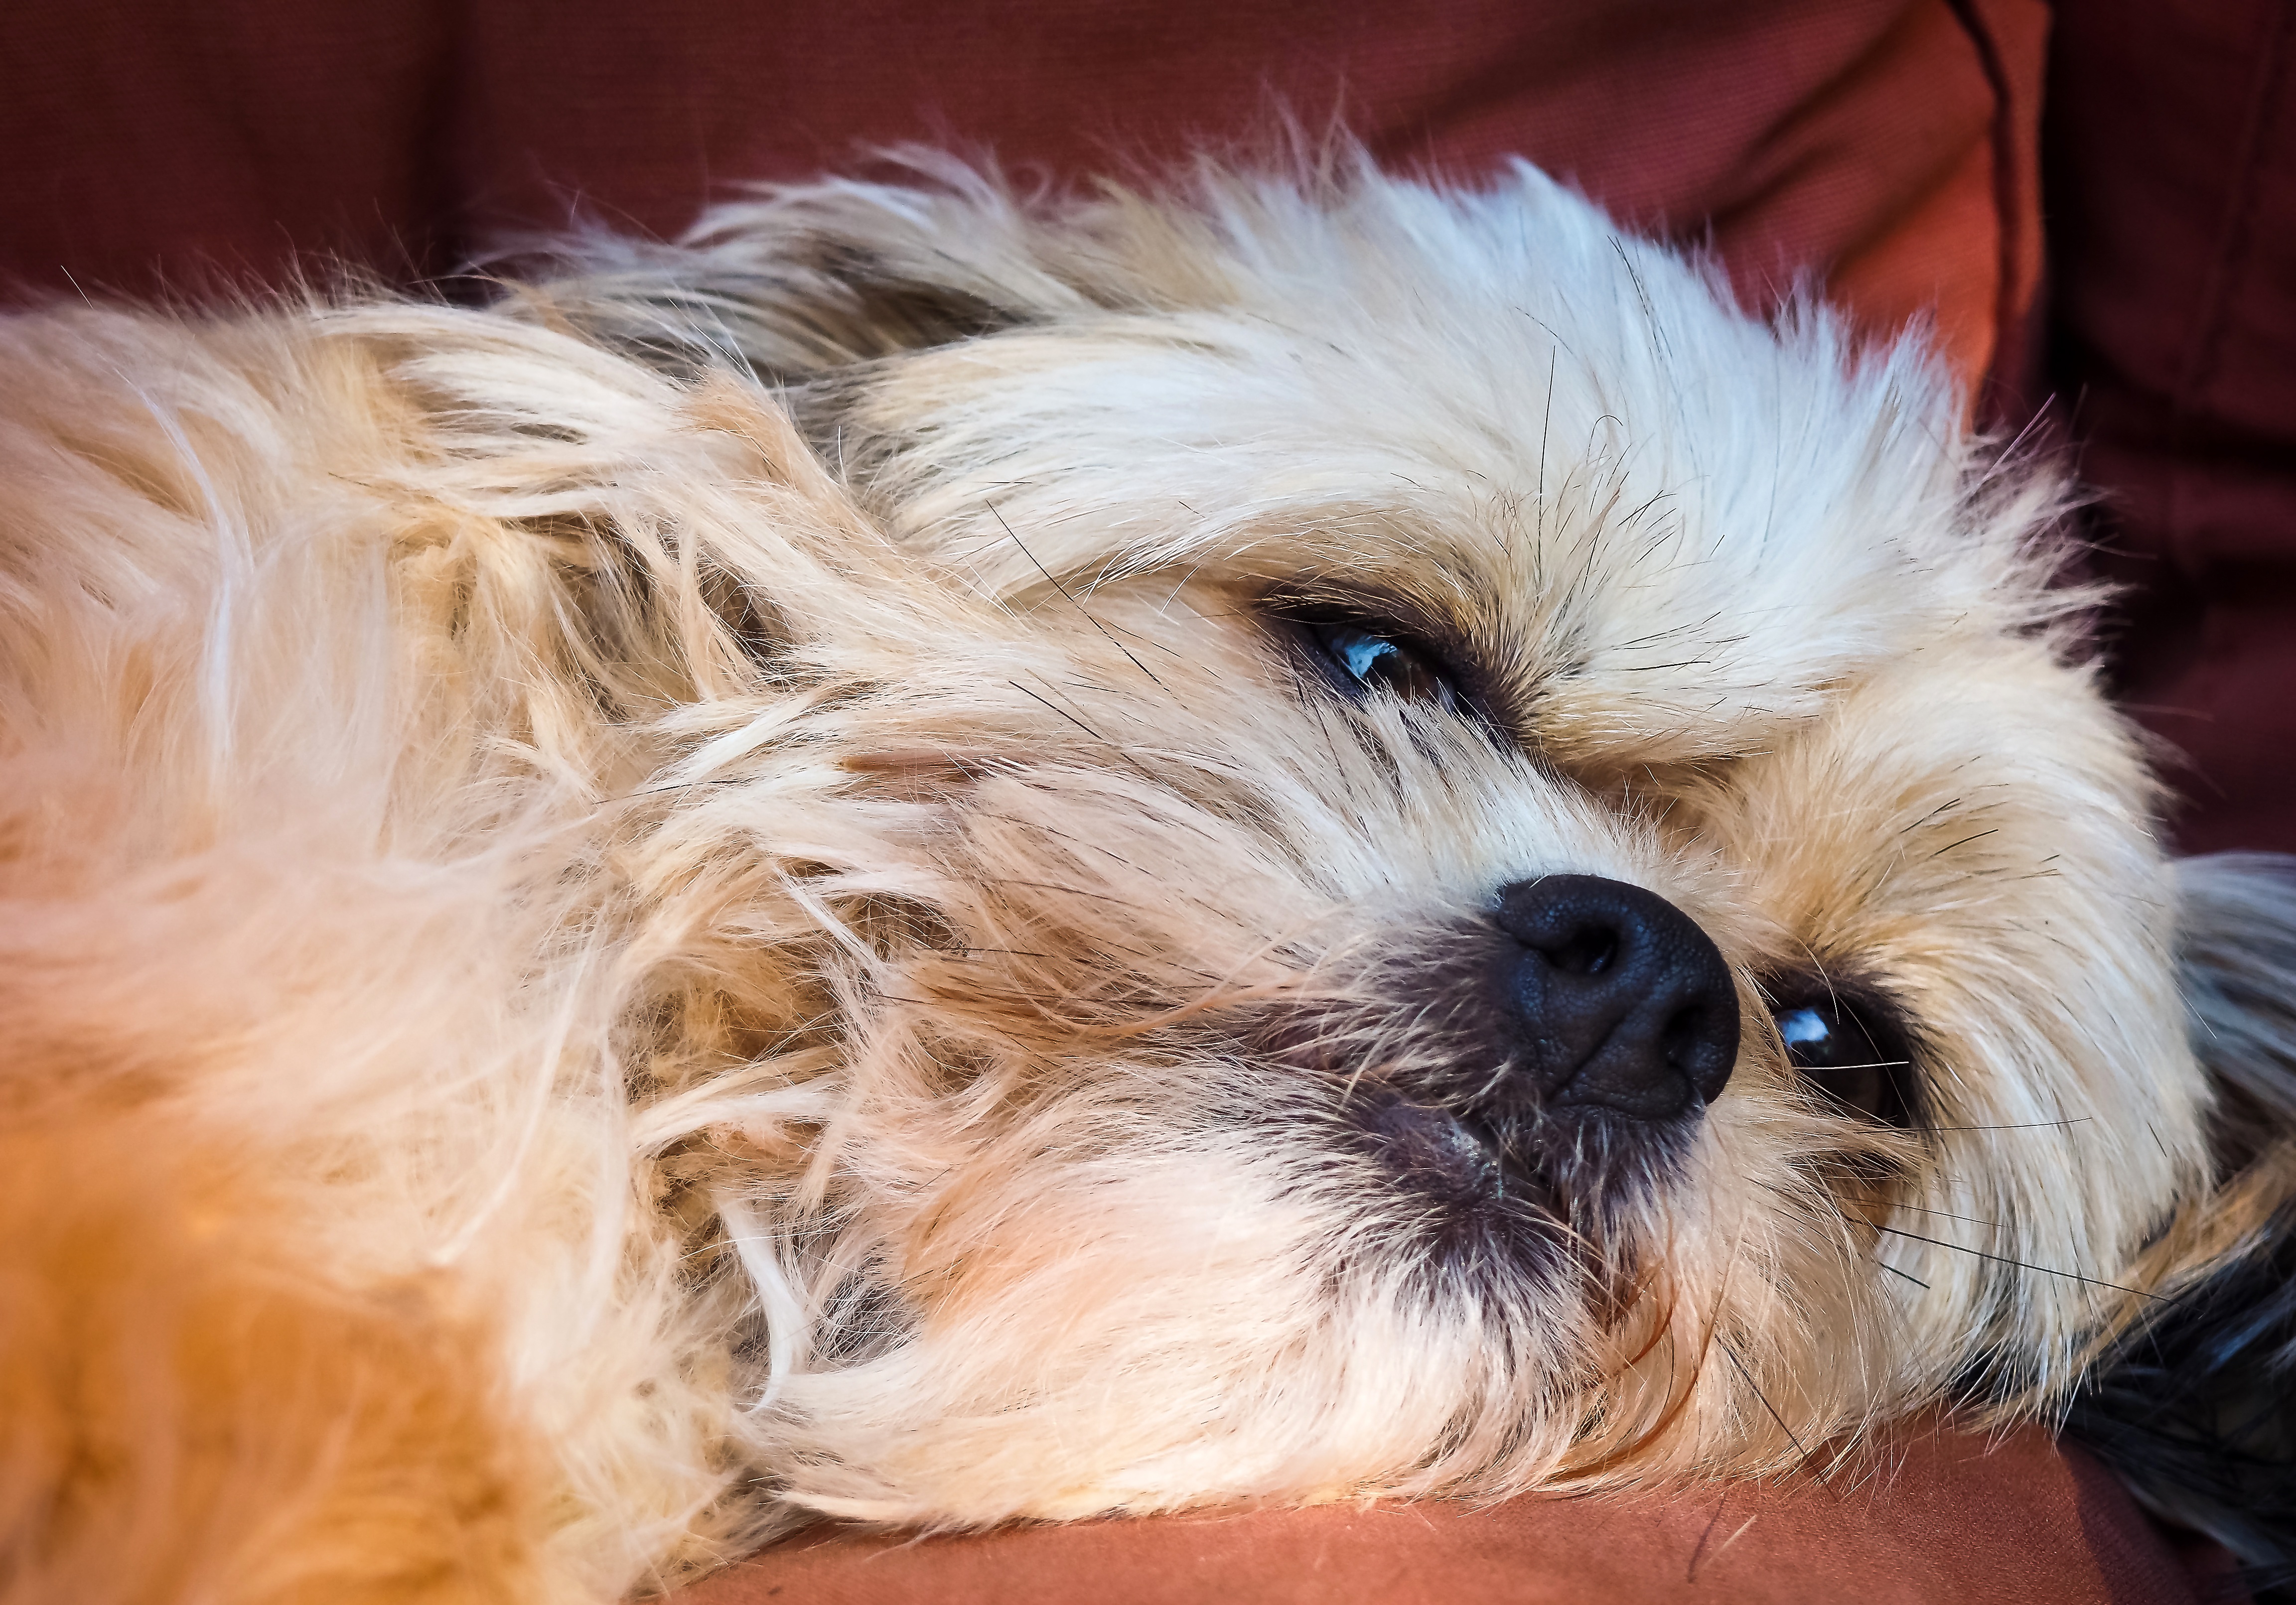
white, puppy, dog, animal, cute, pet, relax, mammal, rest, sleepy, hybrid, vertebrate, tired, dog breed, lhasa apso, relaxed, concerns, shih tzu, dog like mammal, carnivoran, dog crossbreeds, morkie, chinese imperial dog